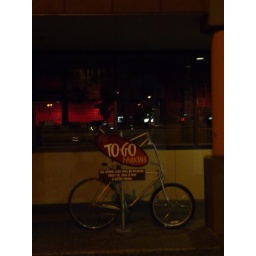
spotted this tall bike locked to the To Go sign at the Red Robin in Beaverton...  Hold the onions, please.